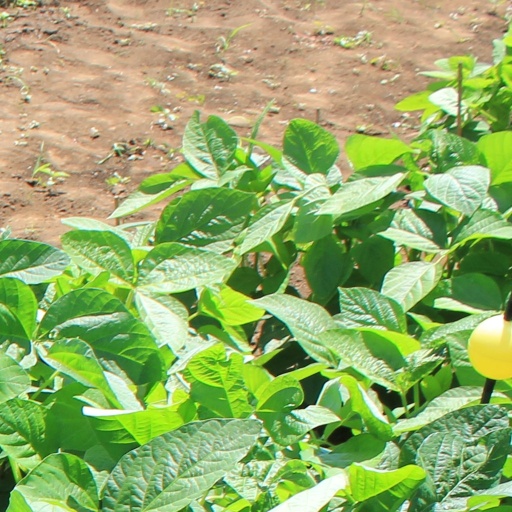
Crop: soybean